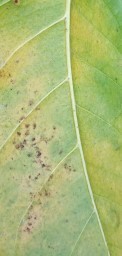
Label: Cerscospora